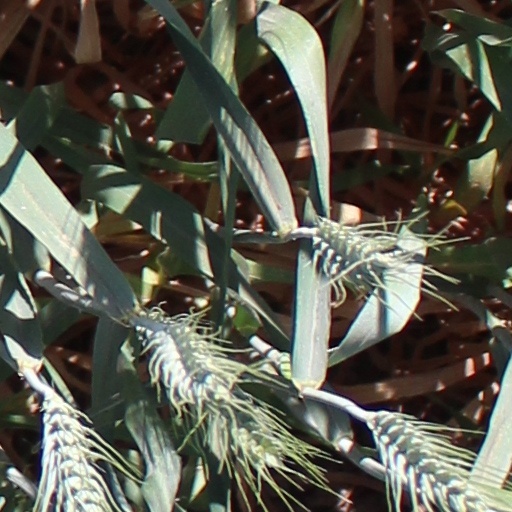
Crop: wheat